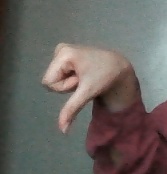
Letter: waw